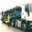
Label: truck